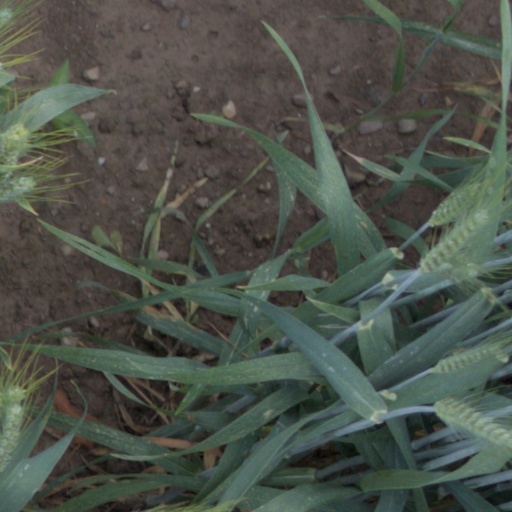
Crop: wheat